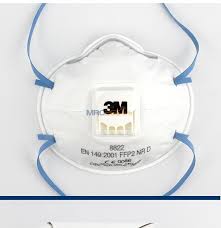
Waste category: trash